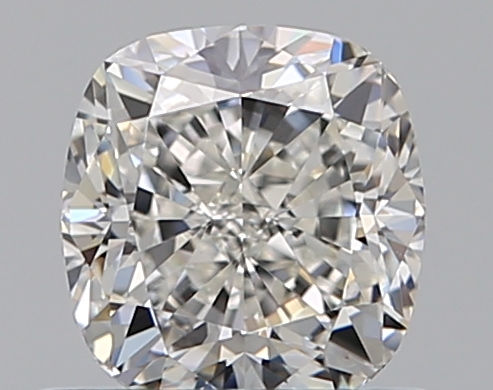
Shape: cushion
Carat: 0.71
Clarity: VVS2
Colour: H
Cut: EX
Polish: EX
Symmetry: VG
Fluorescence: M
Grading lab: GIA
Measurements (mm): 5.16 x 4.89 x 3.41